Talagunda pillar inscription

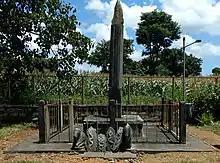
The pillar with inscription.

The inscription is engraved into a hard grey granite pillar and installed in front of a 5th-century Shiva temple. However, the temple was largely destroyed and only ruins had survived when the pillar was rediscovered in late 19th-century. The pillar is high with a square top. It is octagonal shaft that slightly tapers and narrows as it goes up. The width of the octagonal face is . The inscription is on all faces, but on 7 of the 8 faces, it consists of two vertical lines that start at the bottom of the pillar. On the eighth face, there is just one short line. The inscription begins with Siddham like numerous early inscriptions in India, and it invokes "Namo Shivaya".